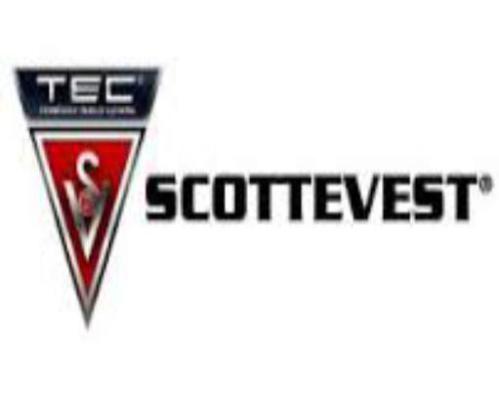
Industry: Clothes